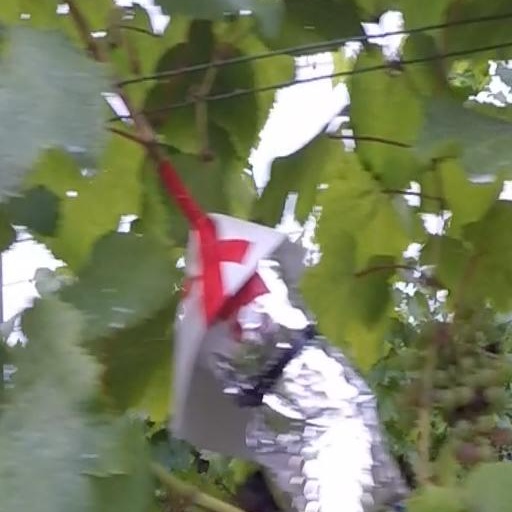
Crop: grape